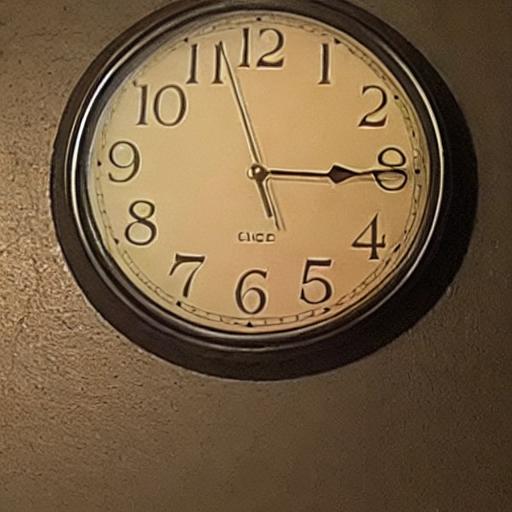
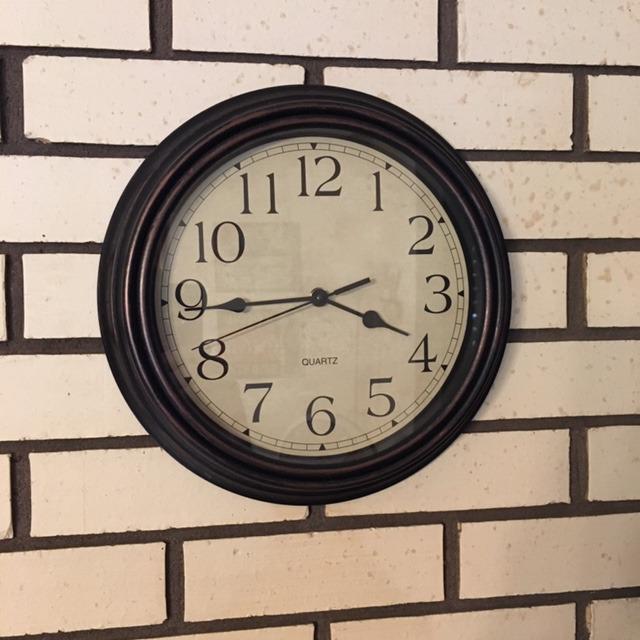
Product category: clock
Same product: no